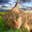
Label: cat